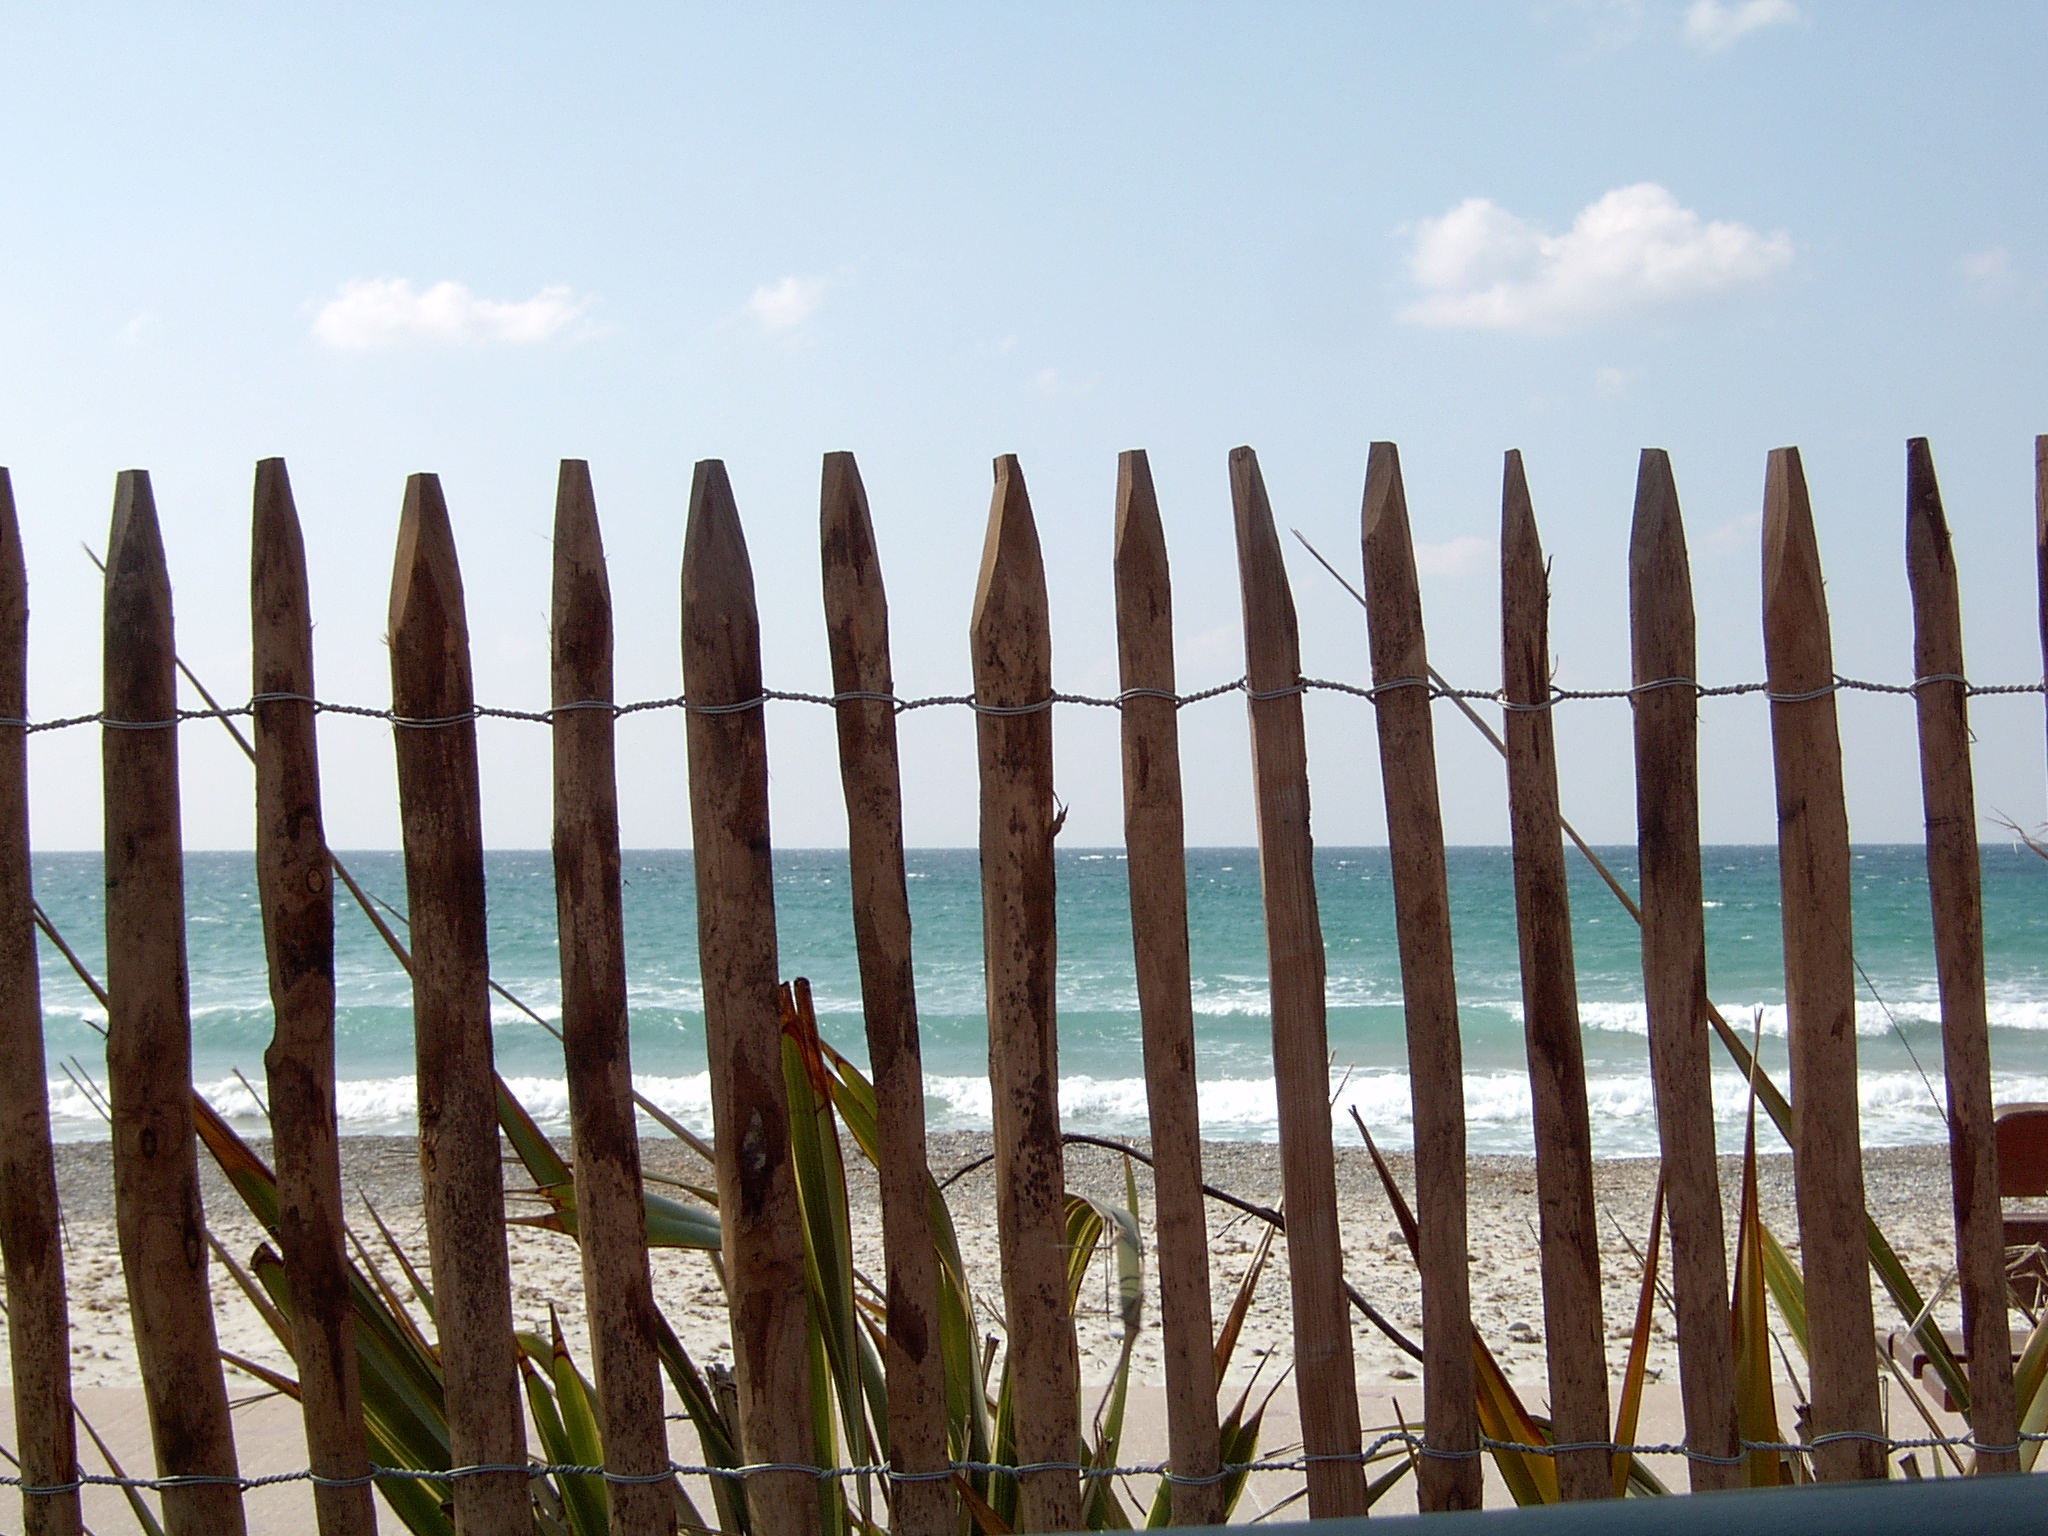
grass, fence, wood, picket fence, grass family, outdoor structure, home fencing